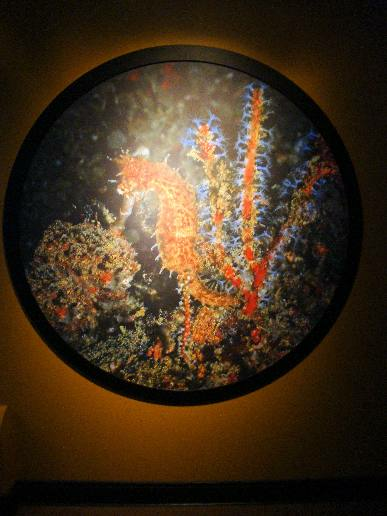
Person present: No